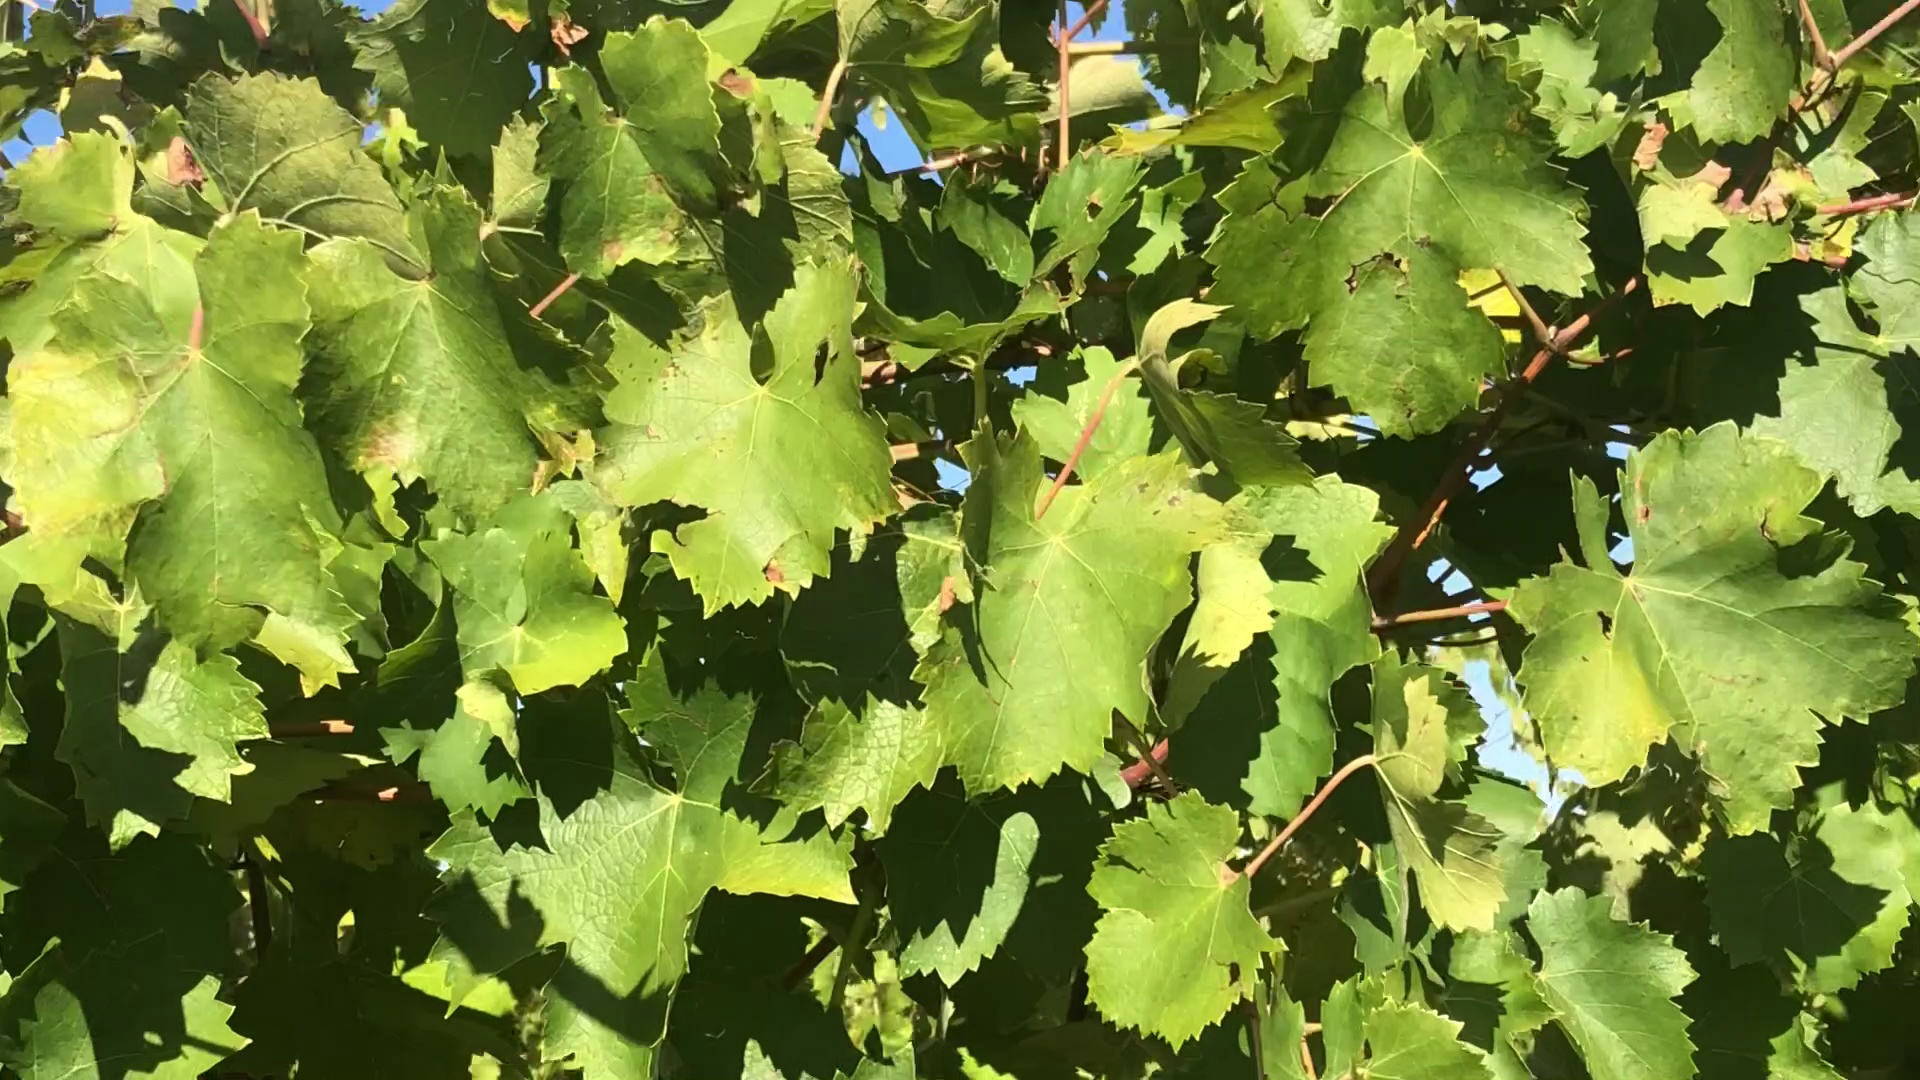
Label: healthy